Describe the emotion expressed in this image:  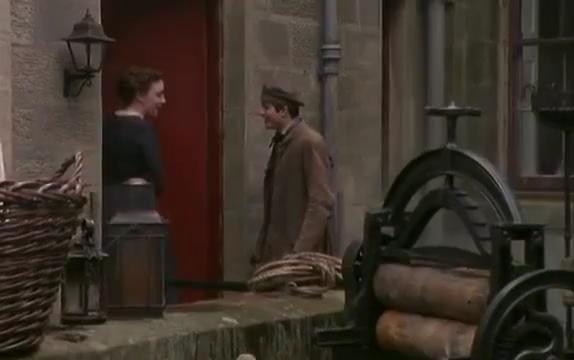
This person displays Pain, valence and arousal with moderate intensity.